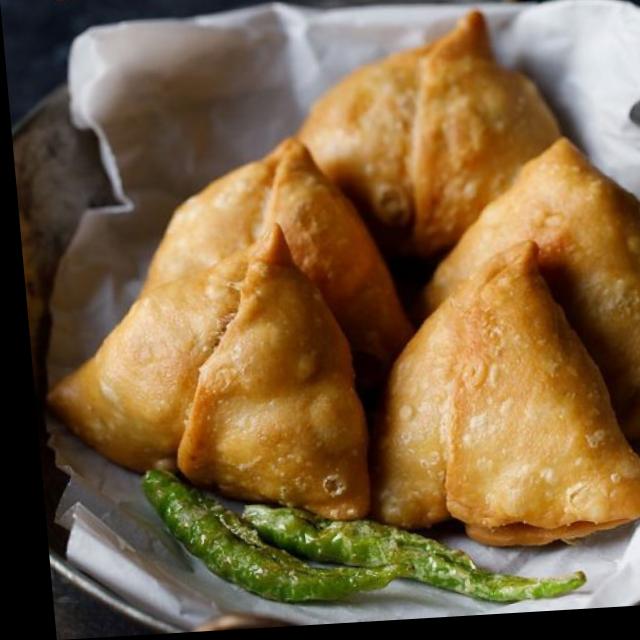
Dish: samosa